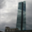
Label: skyscraper